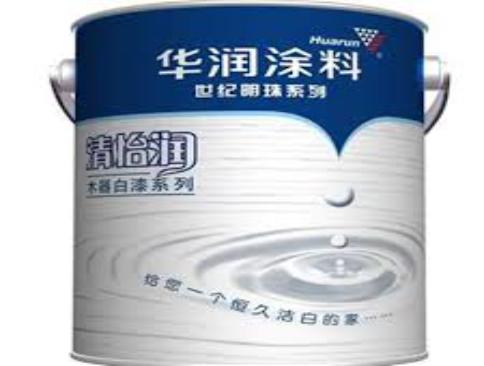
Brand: huarun
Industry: Others